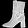
Label: Ankle boot